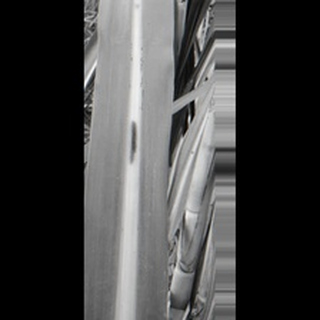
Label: sugarcane_red_rot